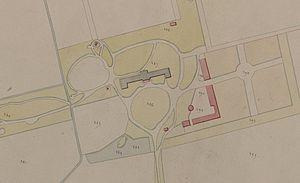
Aubevoye - Gros plan sur la chartreuse en 1829-2
La chartreuse d'Aubevoye est une chartreuse fondée en 1563 à Aubevoye sous l'impulsion du cardinal Charles Iᵉʳ de Bourbon, à l'emplacement actuel du quartier de la commune auquel elle a laissé son nom, non loin de Gaillon, d'où son autre nom de chartreuse de Bourbon-lèz-Gaillon.